The Teaser

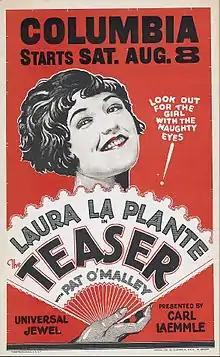
1925 window card

The Teaser is a 1925 American silent romantic comedy drama film written by Lewis Milestone, Edward T. Lowe Jr., and Jack Wagner based upon the play of the same name by Adelaide Matthews and Martha M. Stanley. The film was directed by William A. Seiter for Universal Pictures, and stars Laura La Plante, Pat O'Malley, Hedda Hopper, and Walter McGrail.